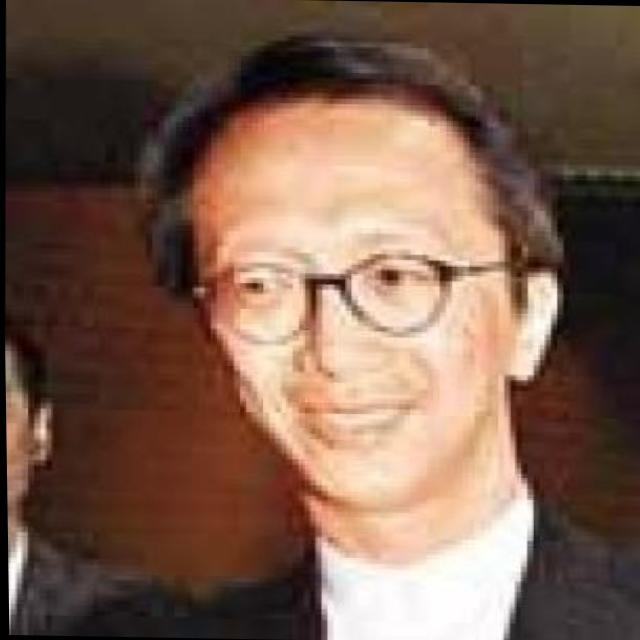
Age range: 45-64